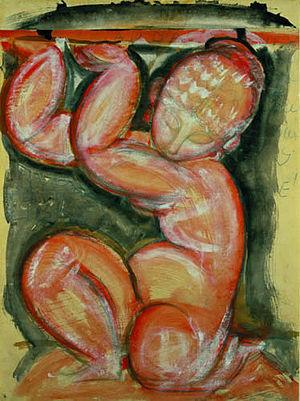
Amedeo Clemente Modigliani, né le 12 juillet 1884 à Livourne et mort le 24 janvier 1920 à Paris, est un peintre et sculpteur italien rattaché à l'École de Paris.